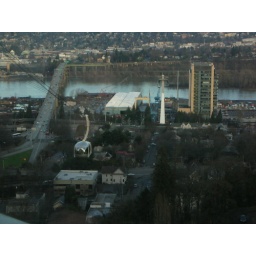
The tram on its way up with Ross Island bridge and tram tower/OHSU building in the background.